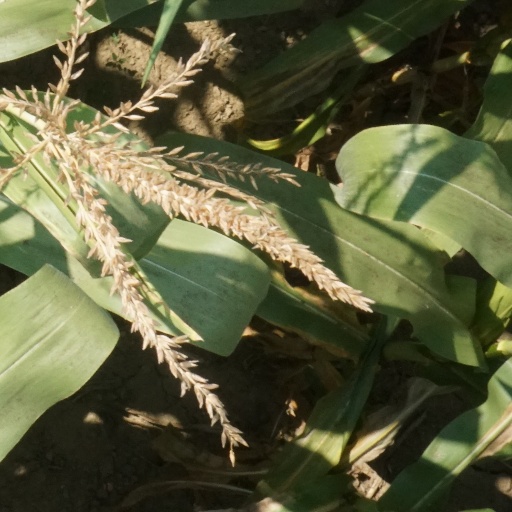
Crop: maize; corn